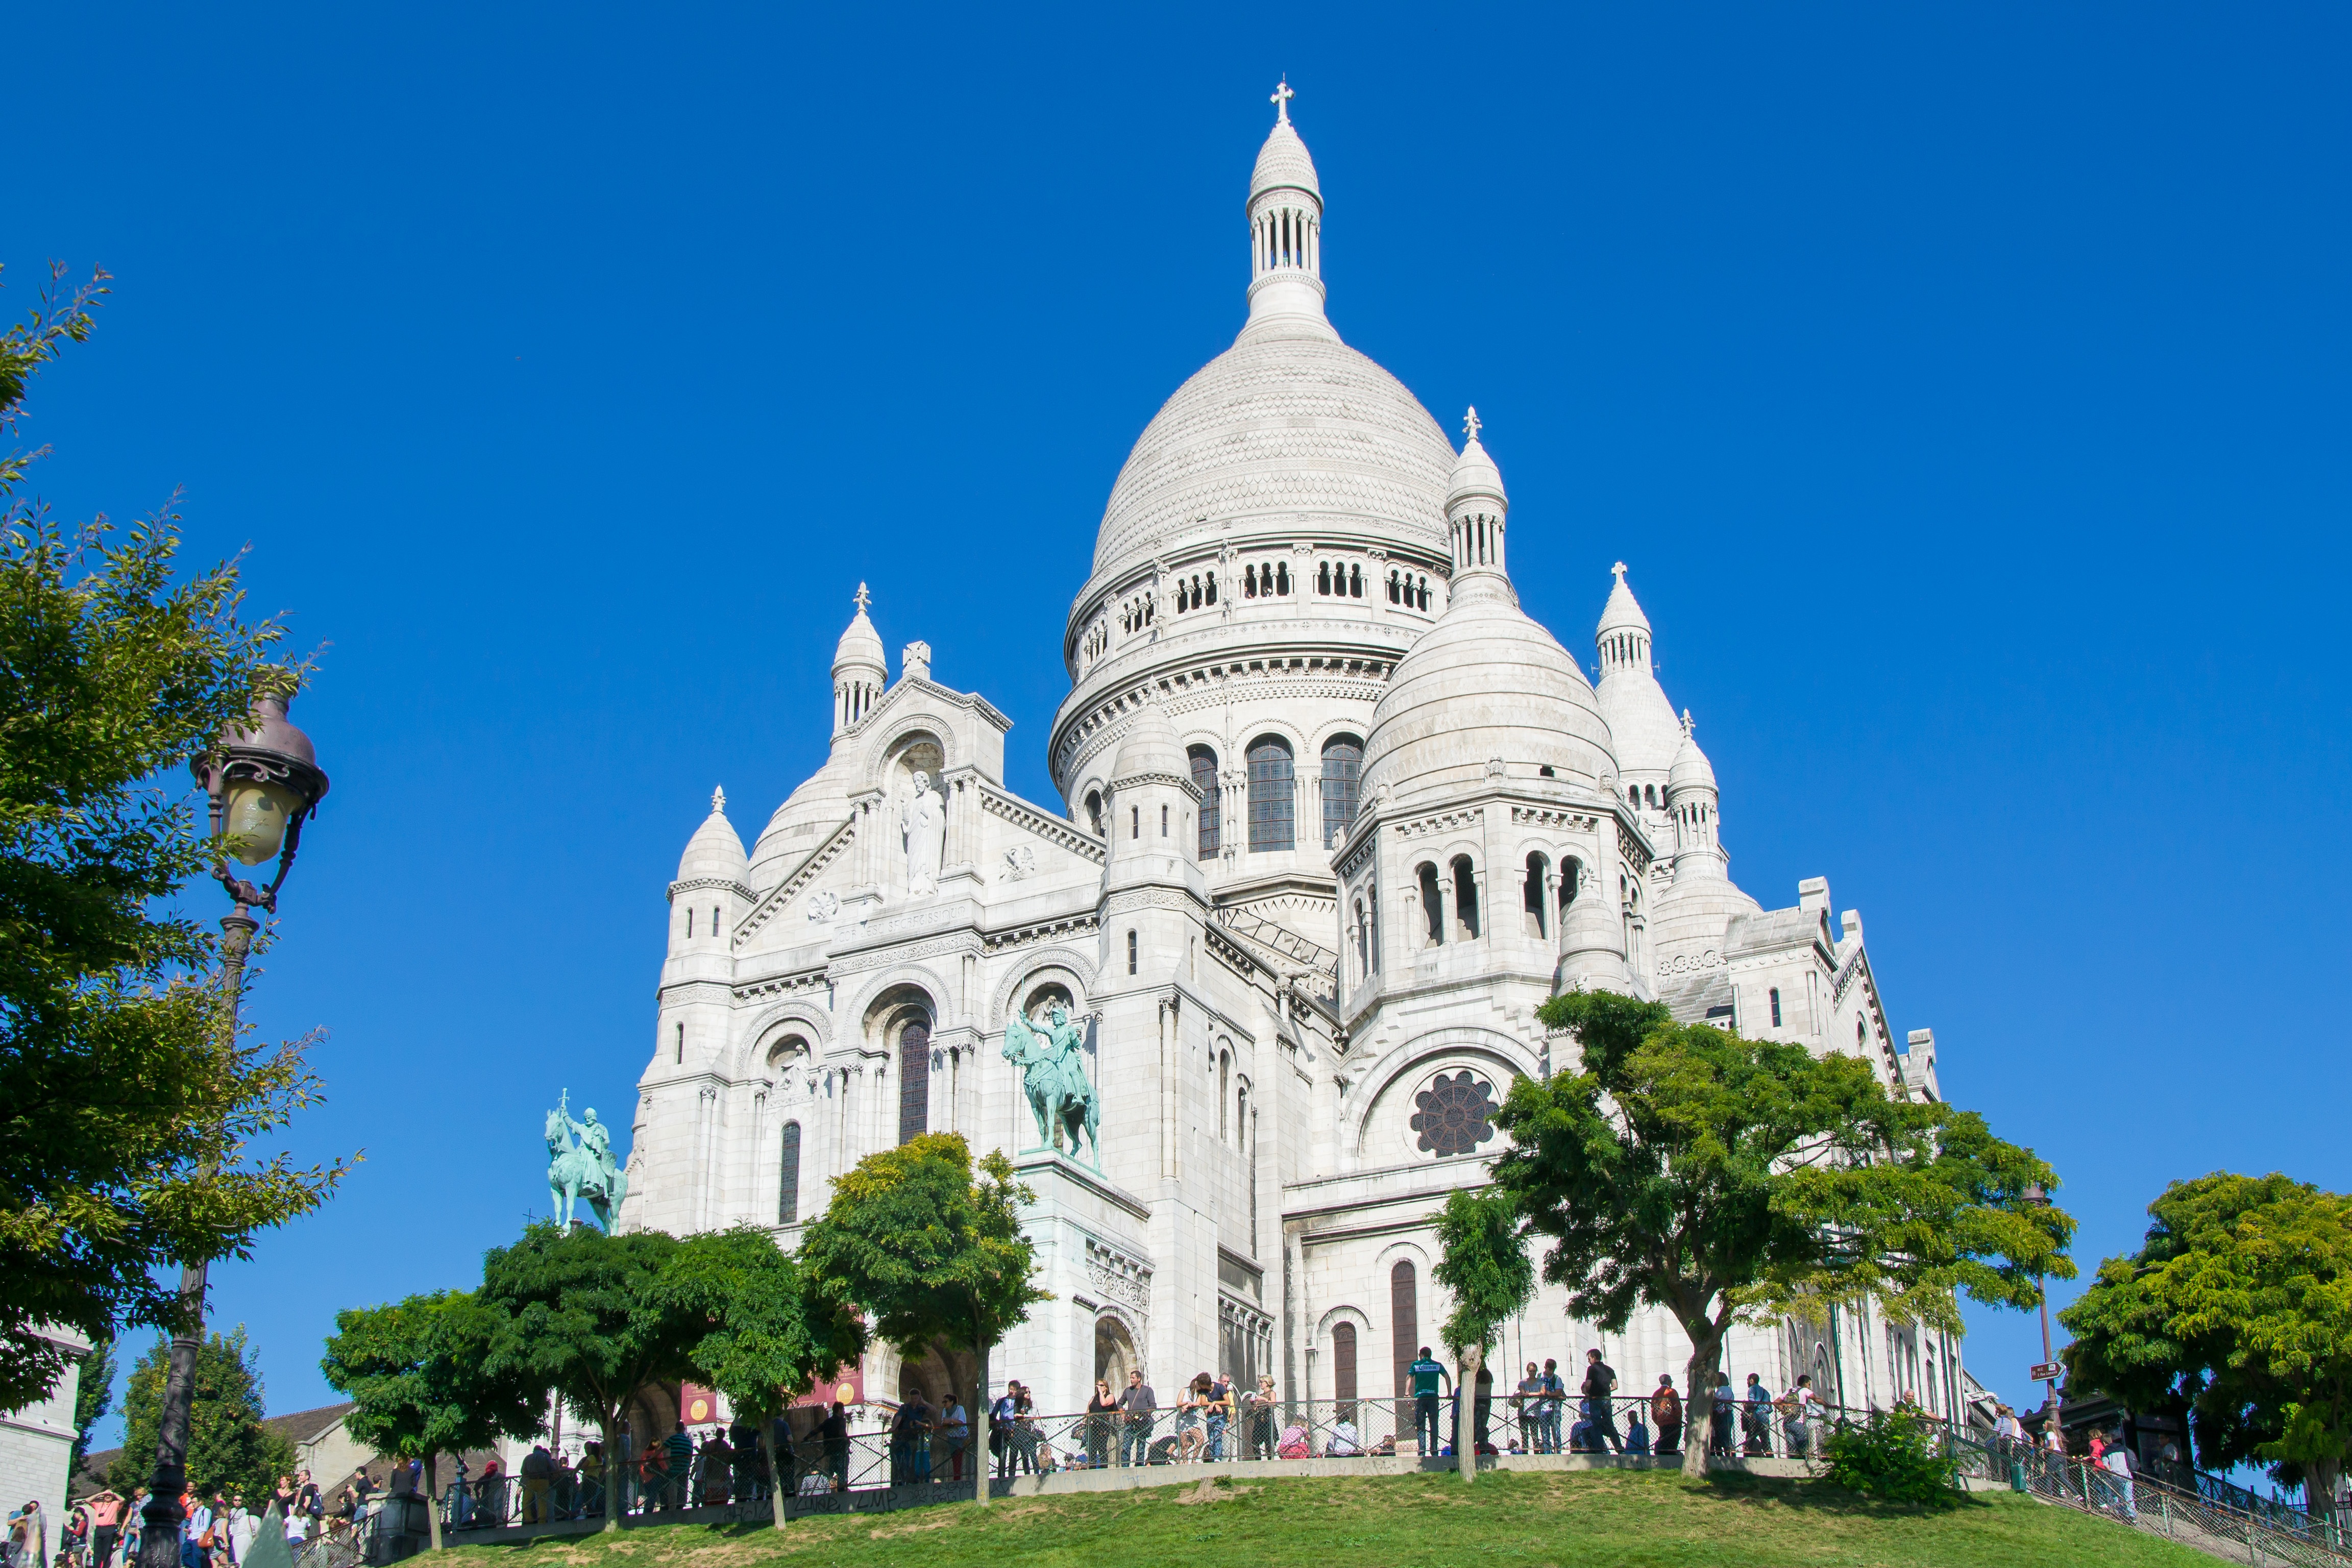
building, paris, france, landmark, church, cathedral, place of worship, places of interest, monastery, estate, sacre coeur, house of worship, historic site